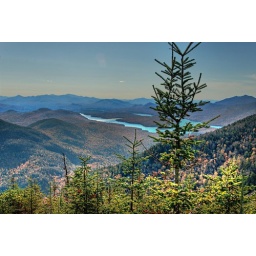
whiteface landing, mirror lake in the distance - fall08